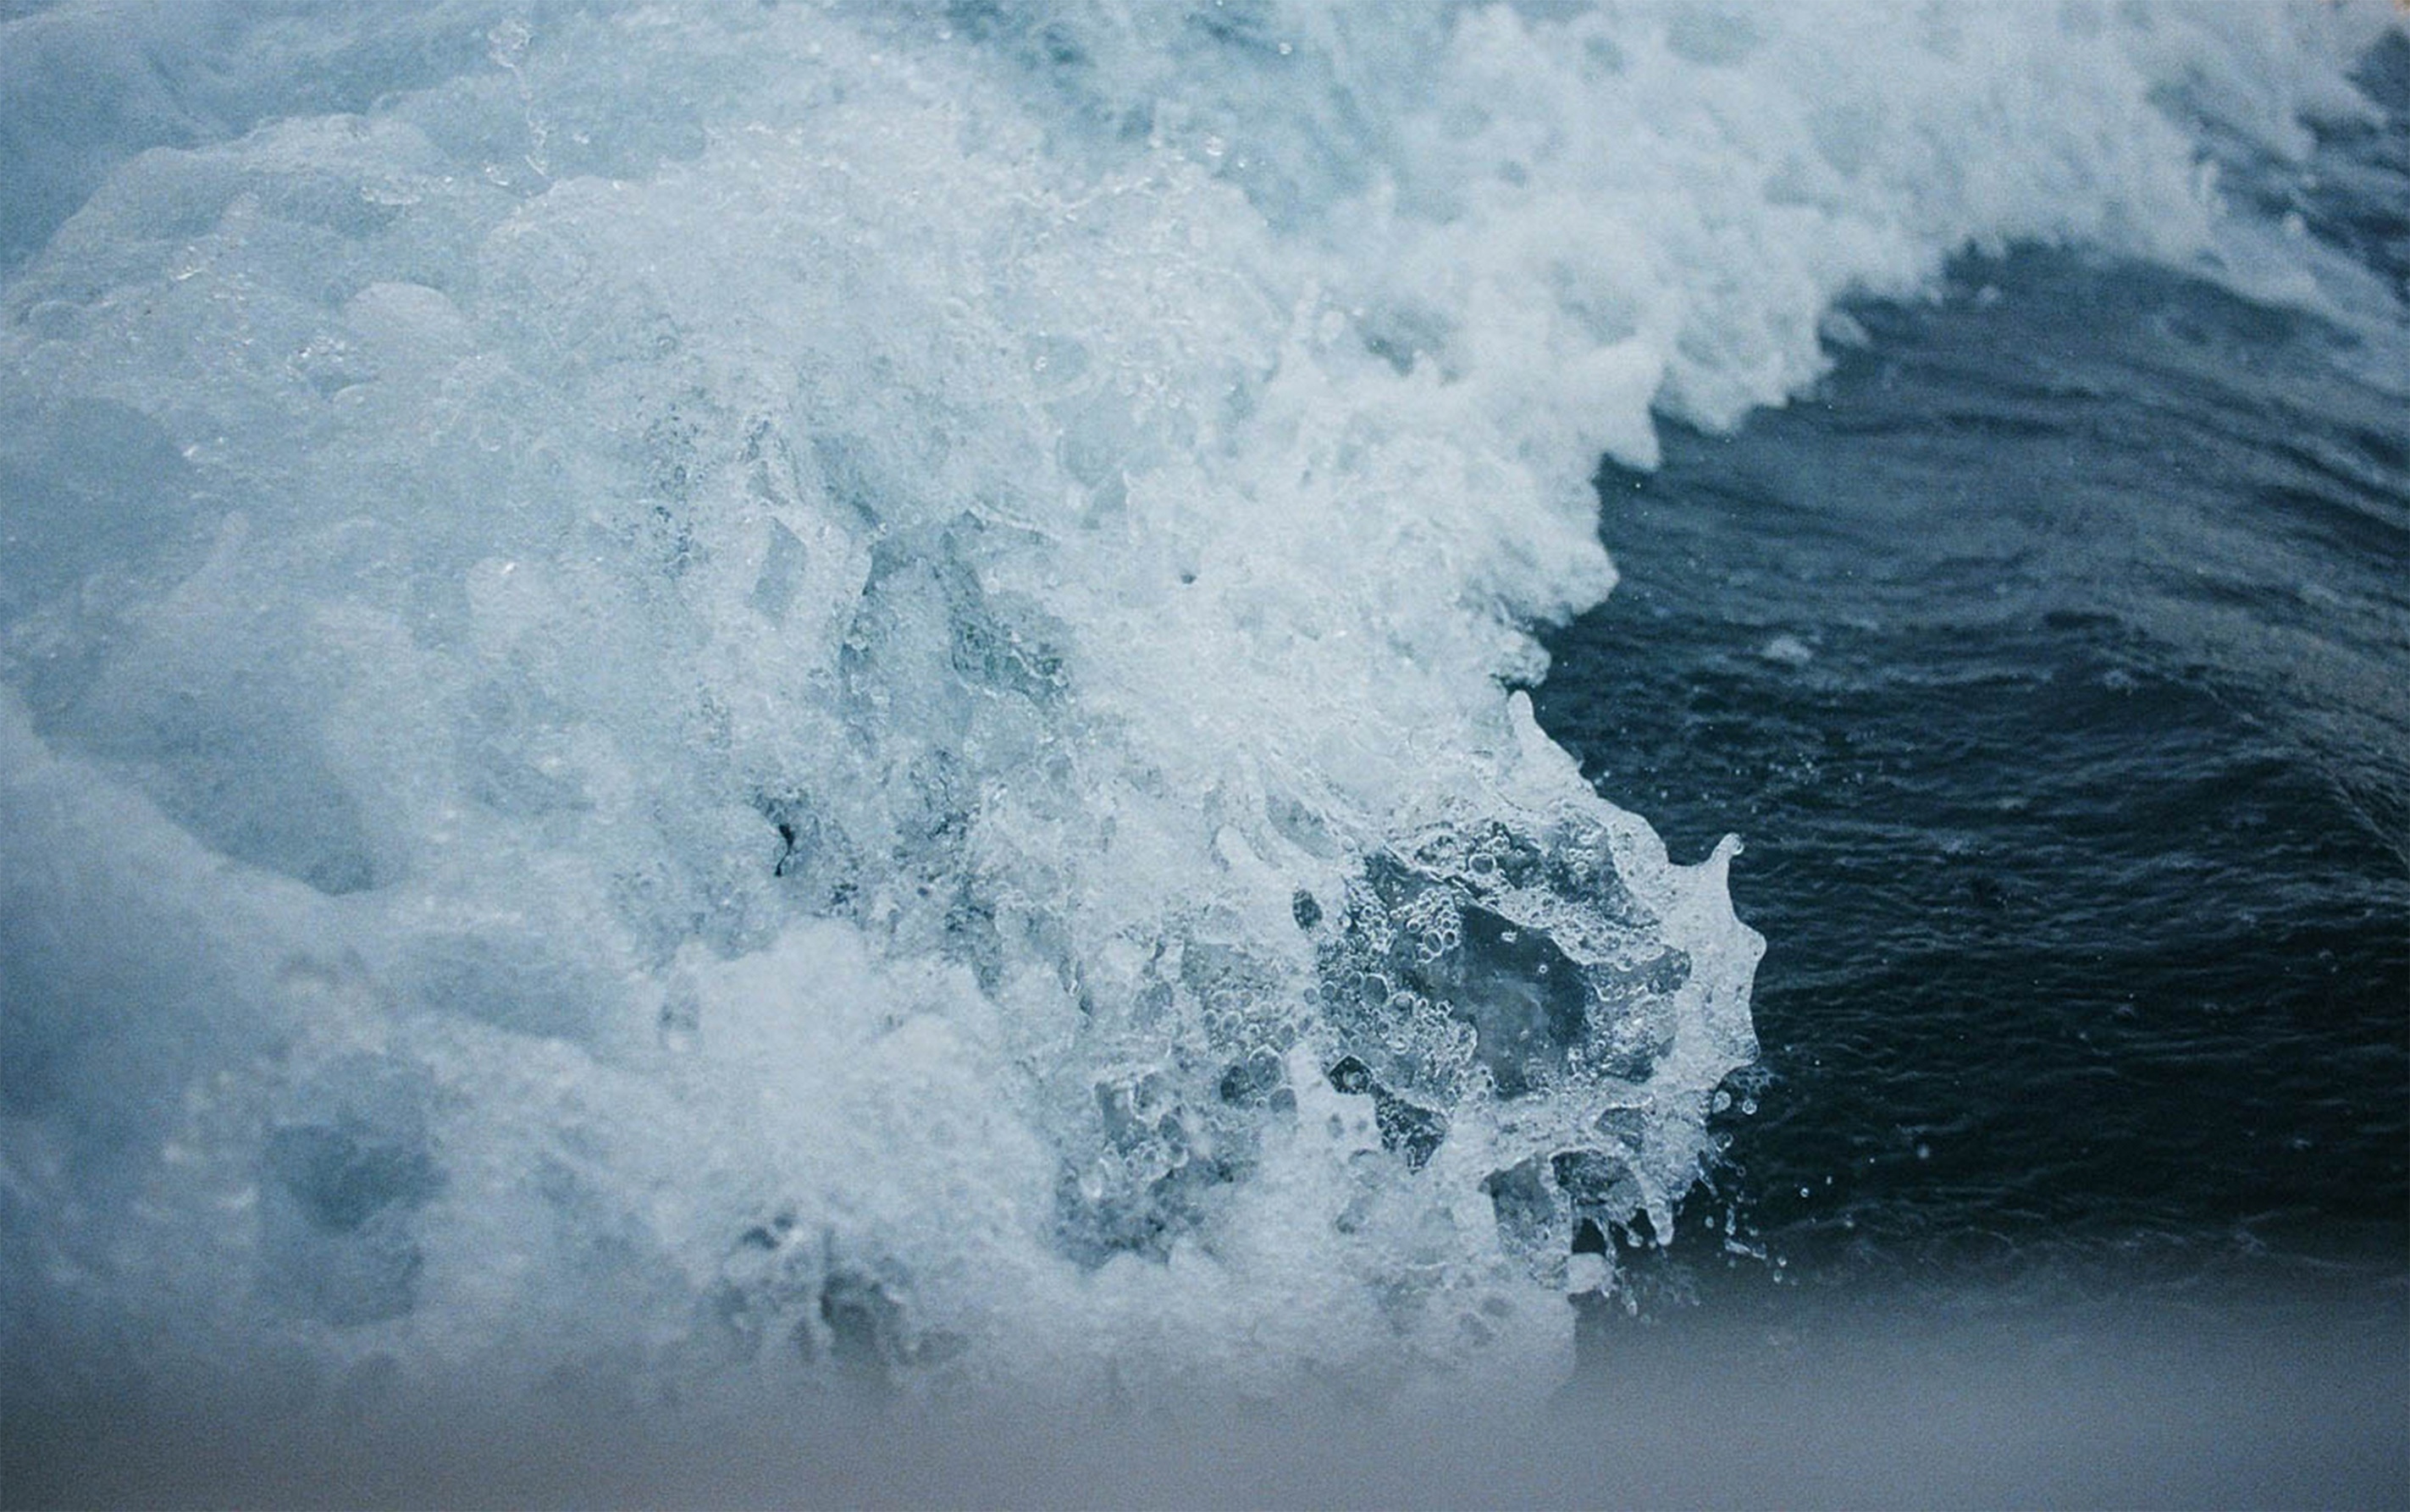
sea, water, ocean, wave, ice, blue, waves, freezing, crashing, arctic ocean, ocean waves, water wave, atmospheric phenomenon, geological phenomenon, wind wave